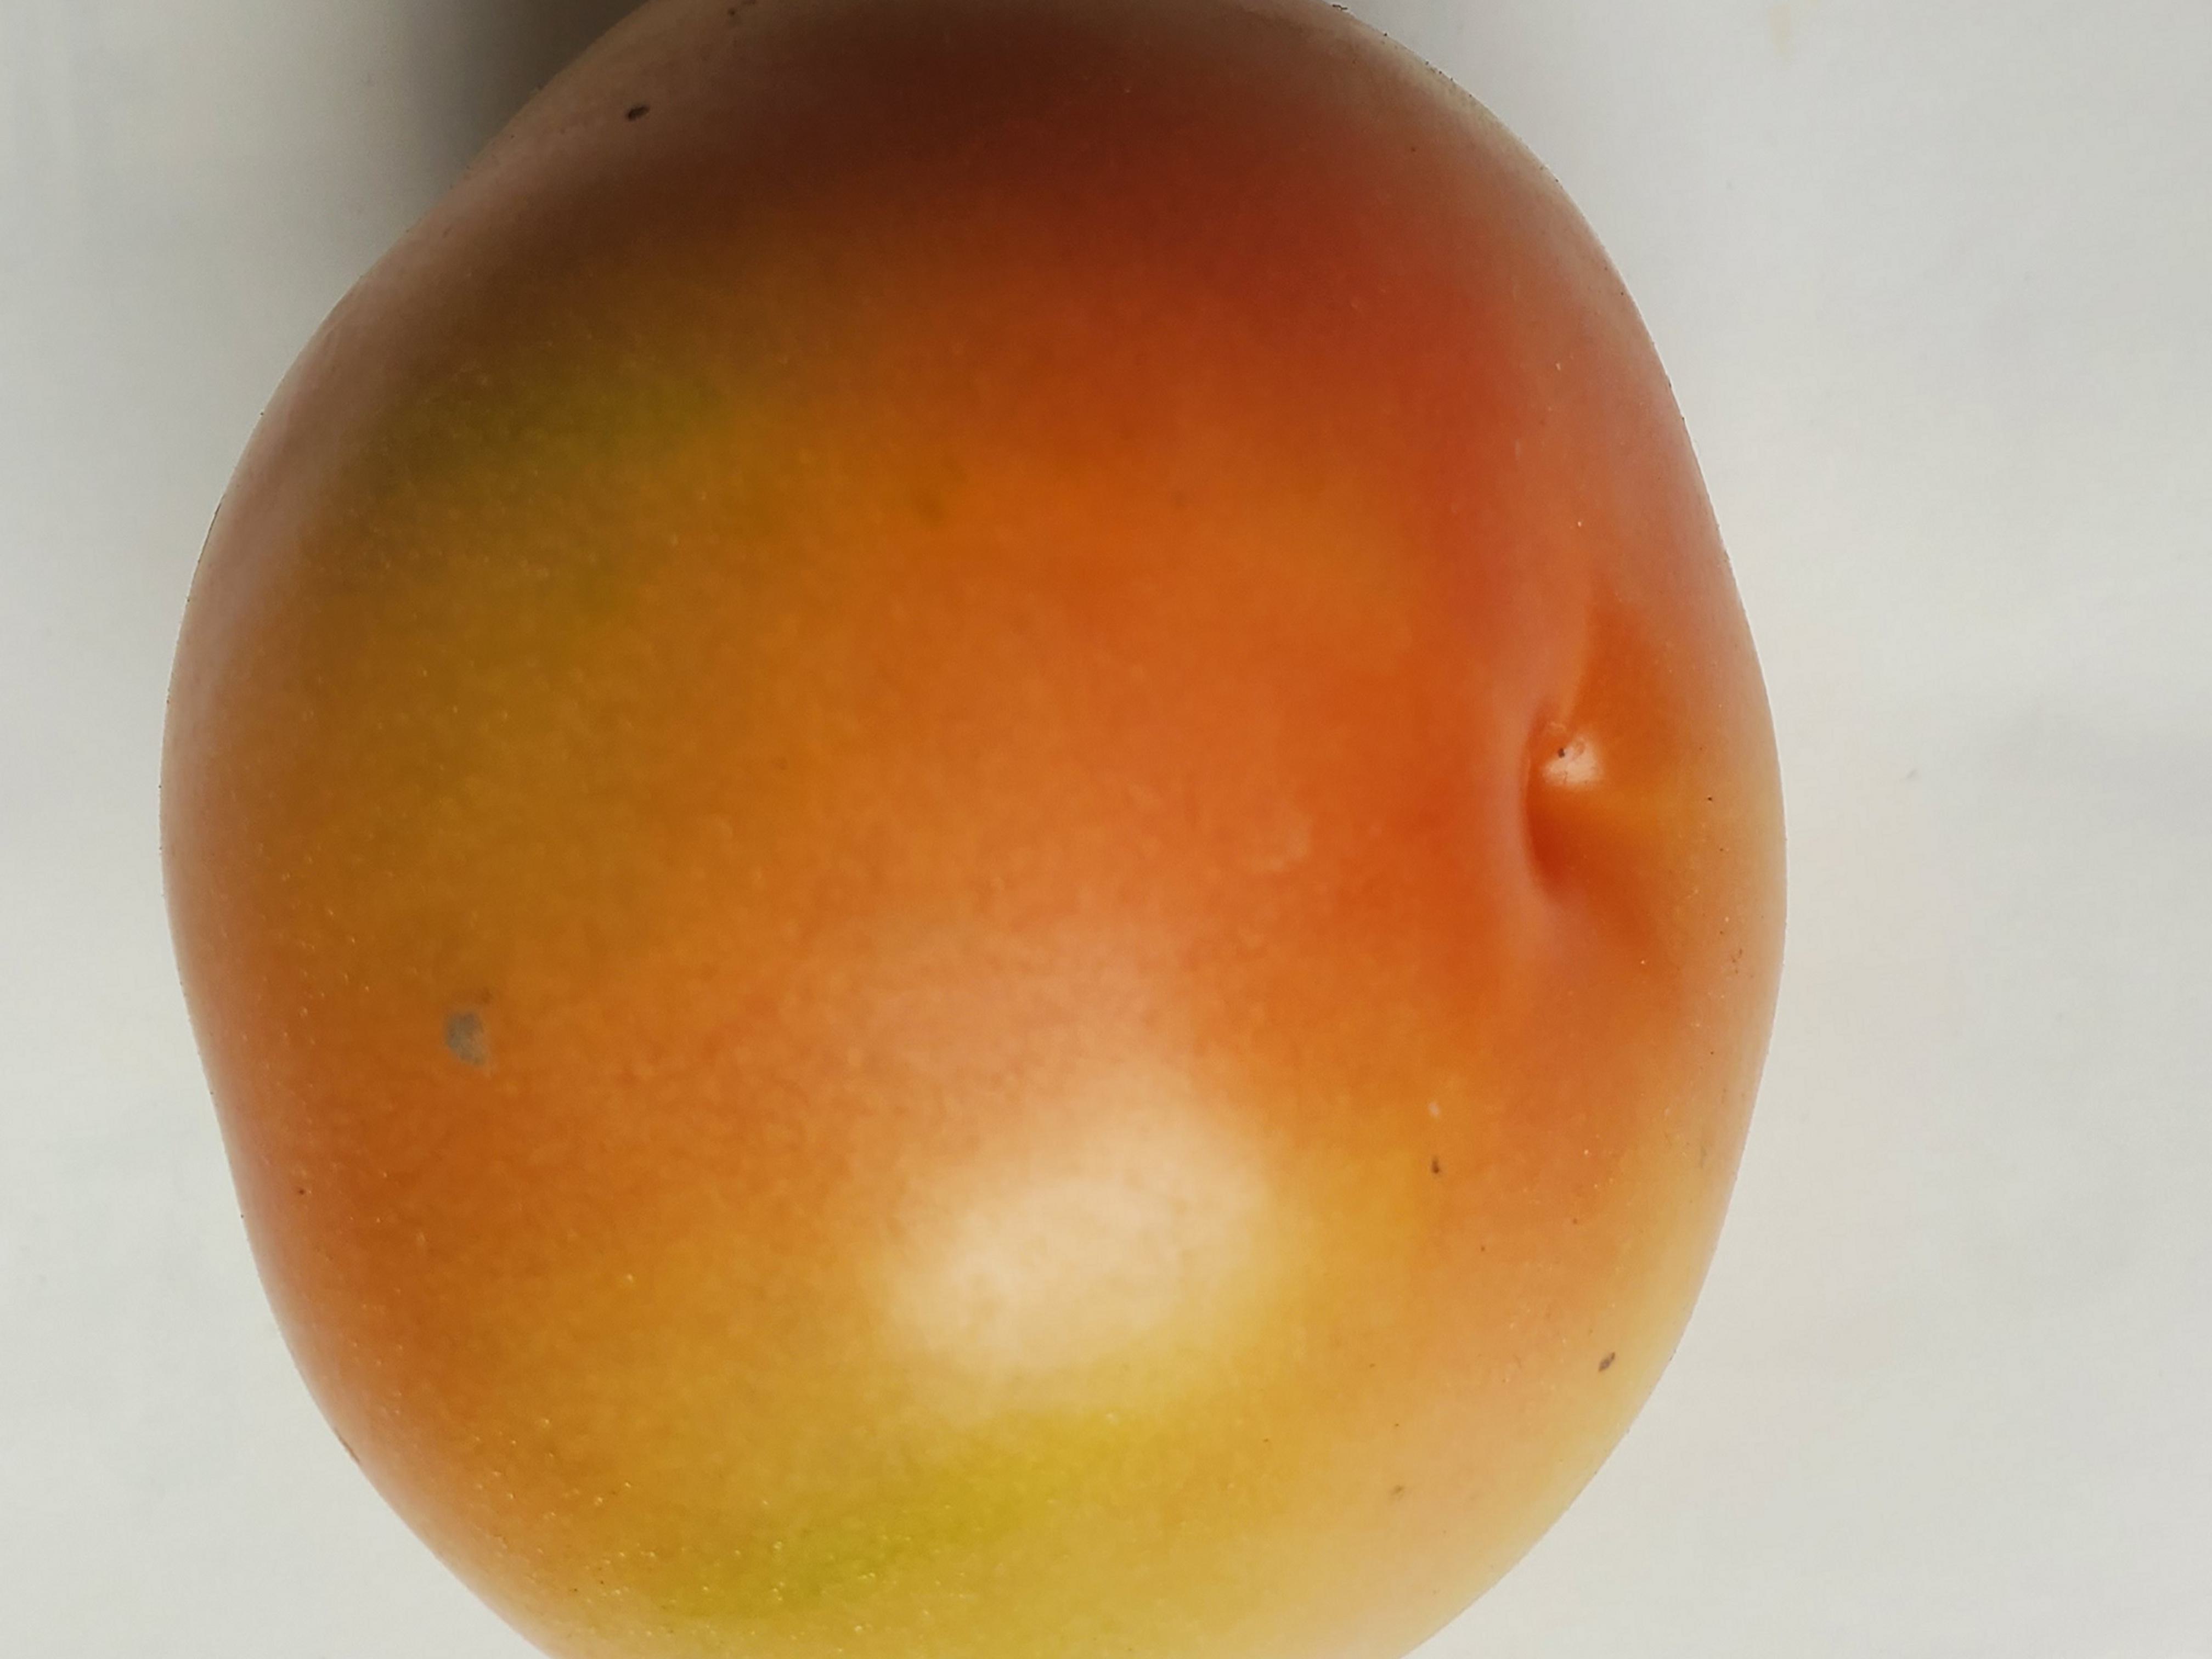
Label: Fresh